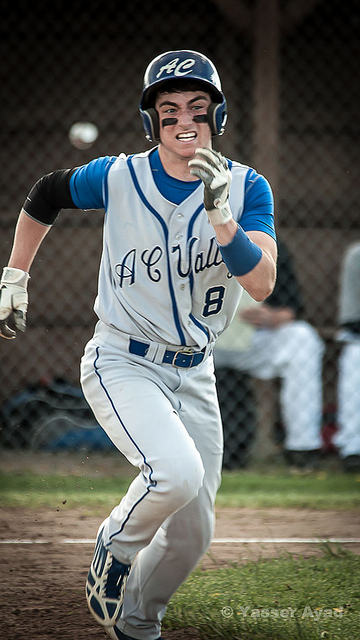
thanh niên đang chạy nước rút trên sân bóng chày